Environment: real
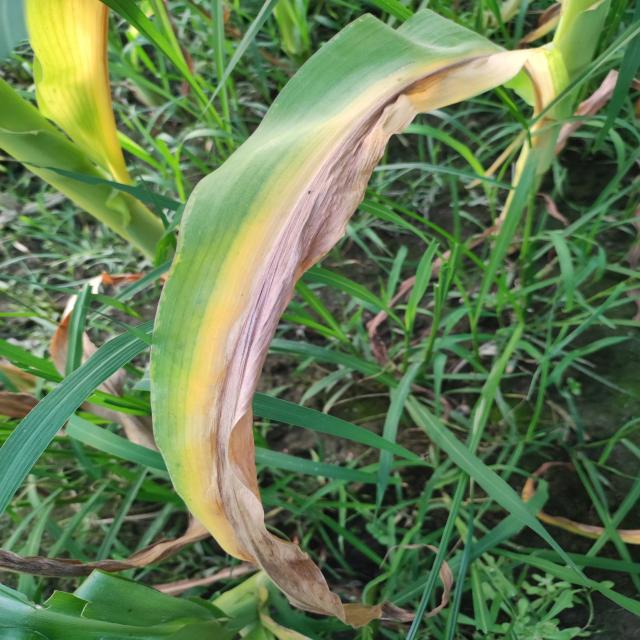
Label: potassium_deficiency